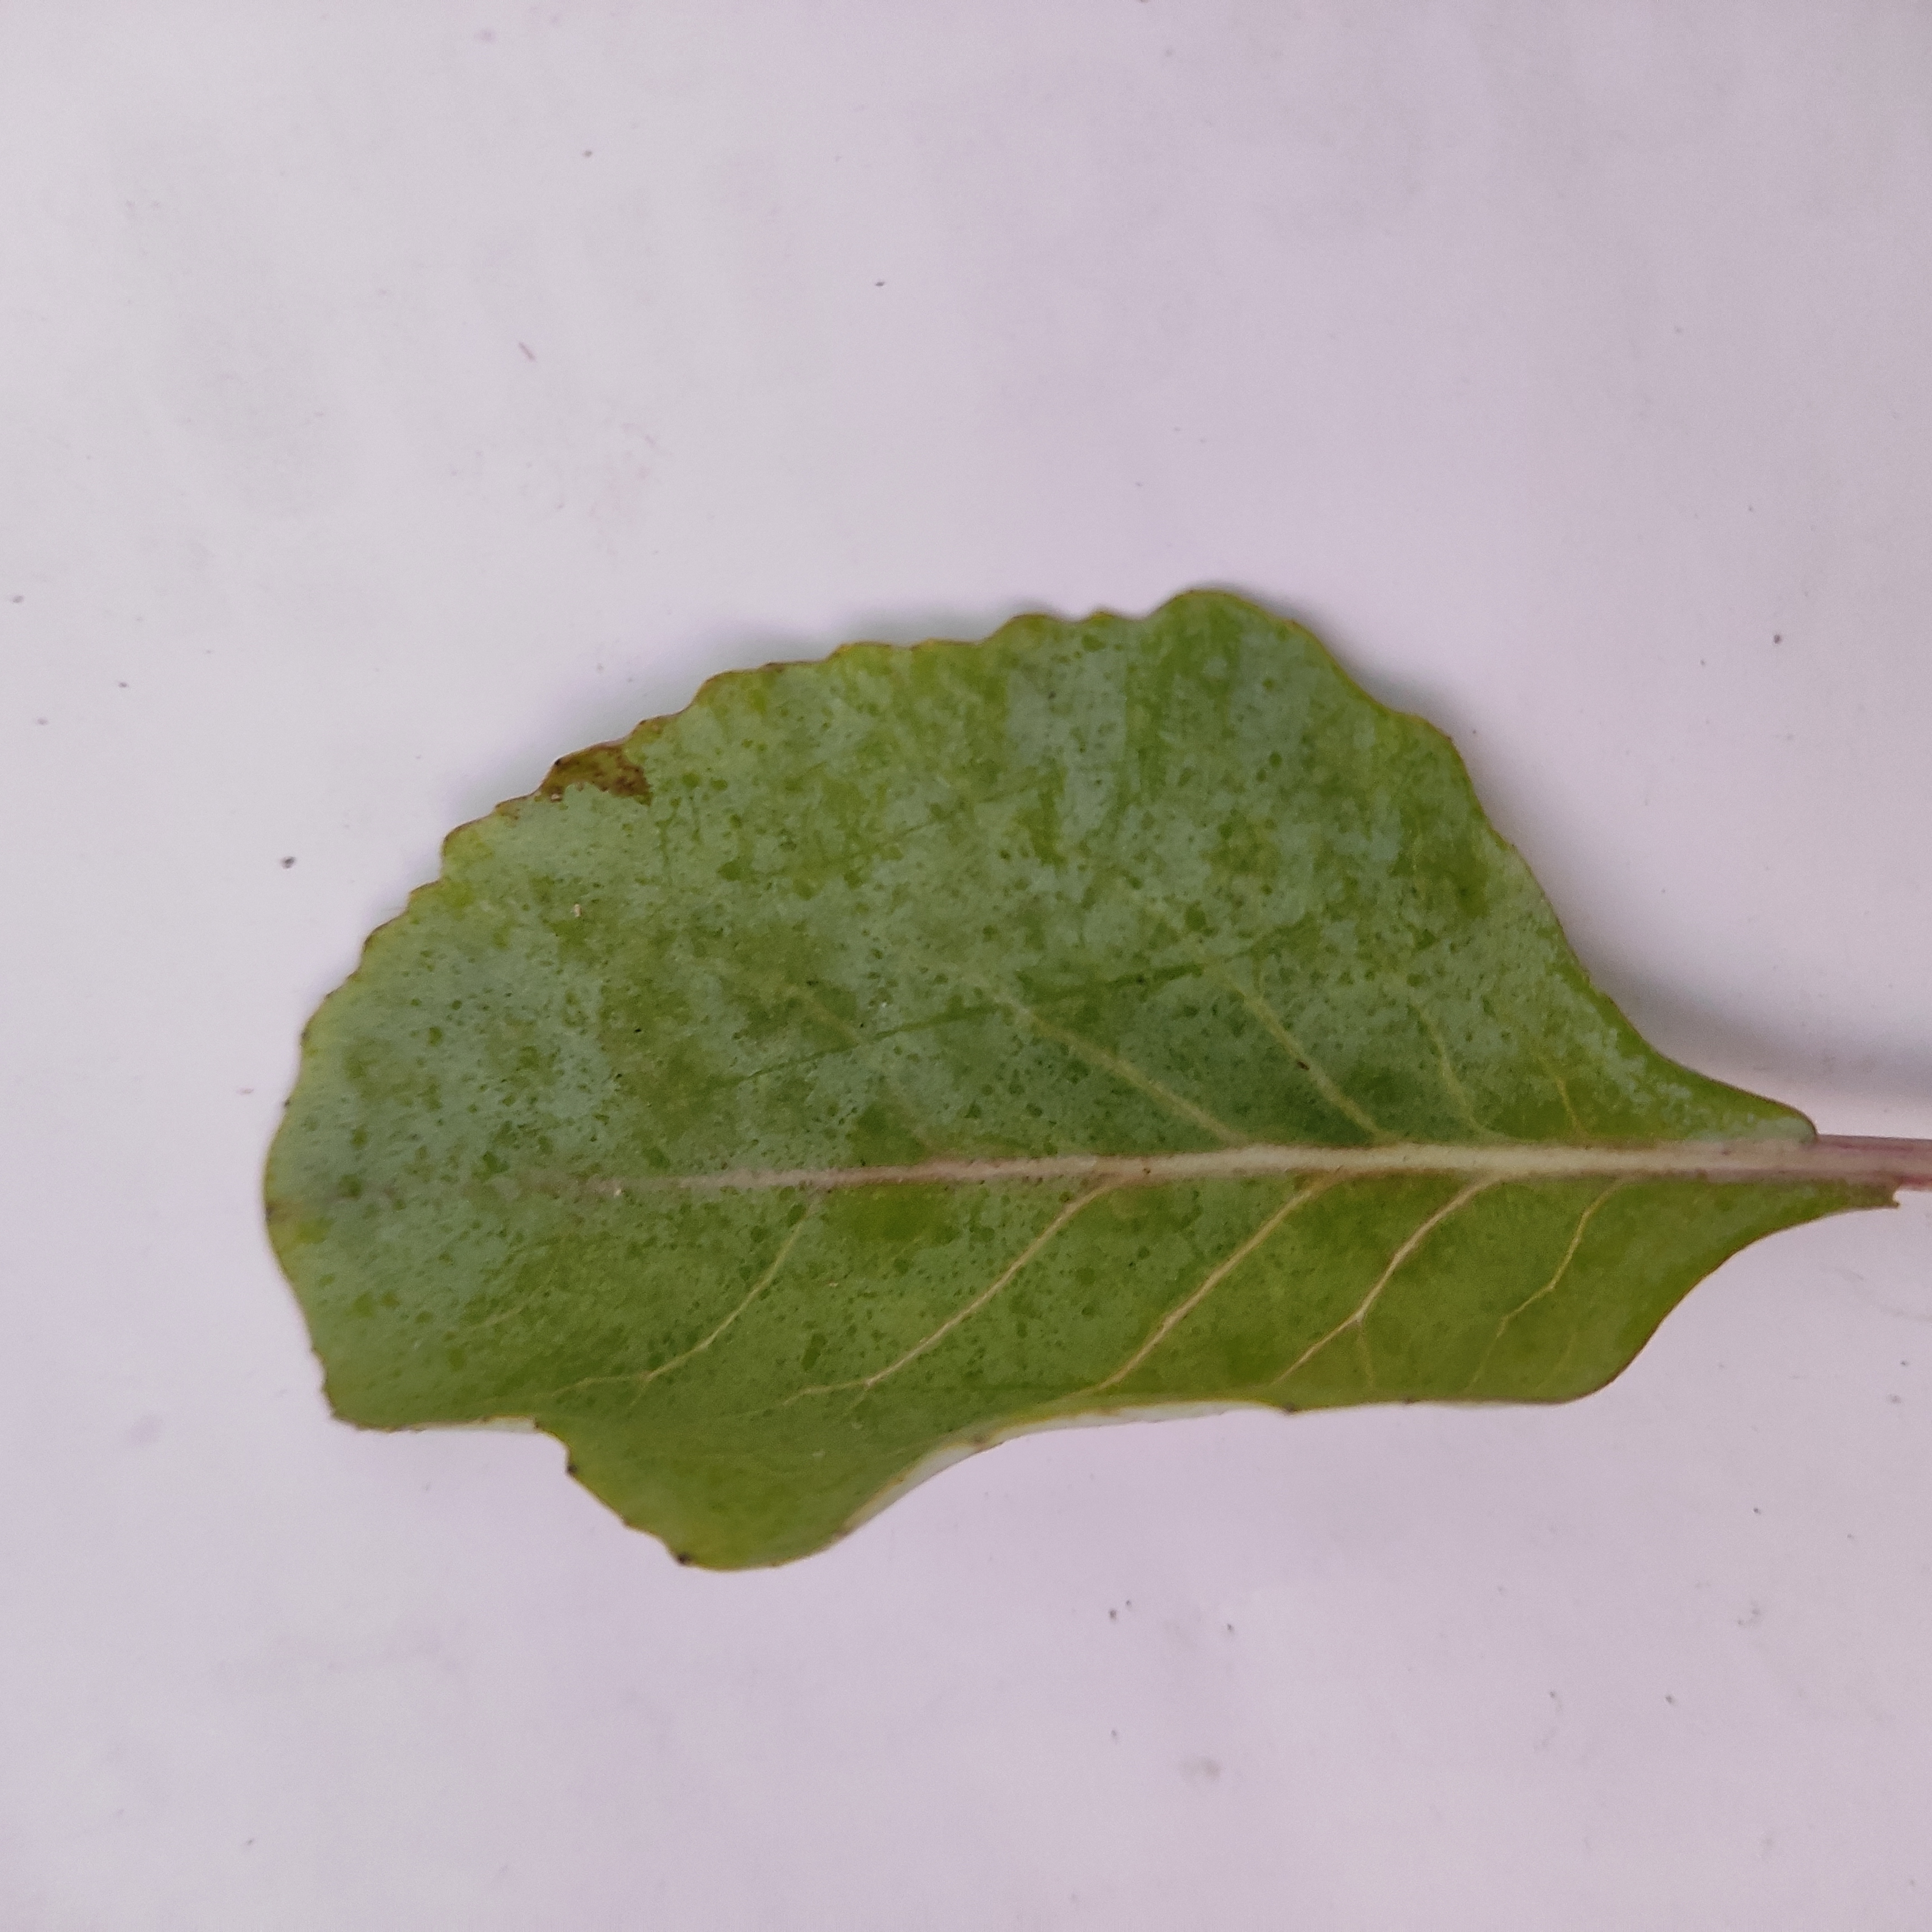
Label: Black Rot